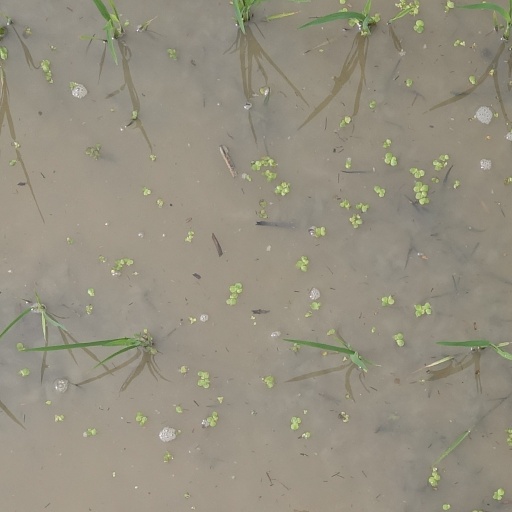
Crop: rice